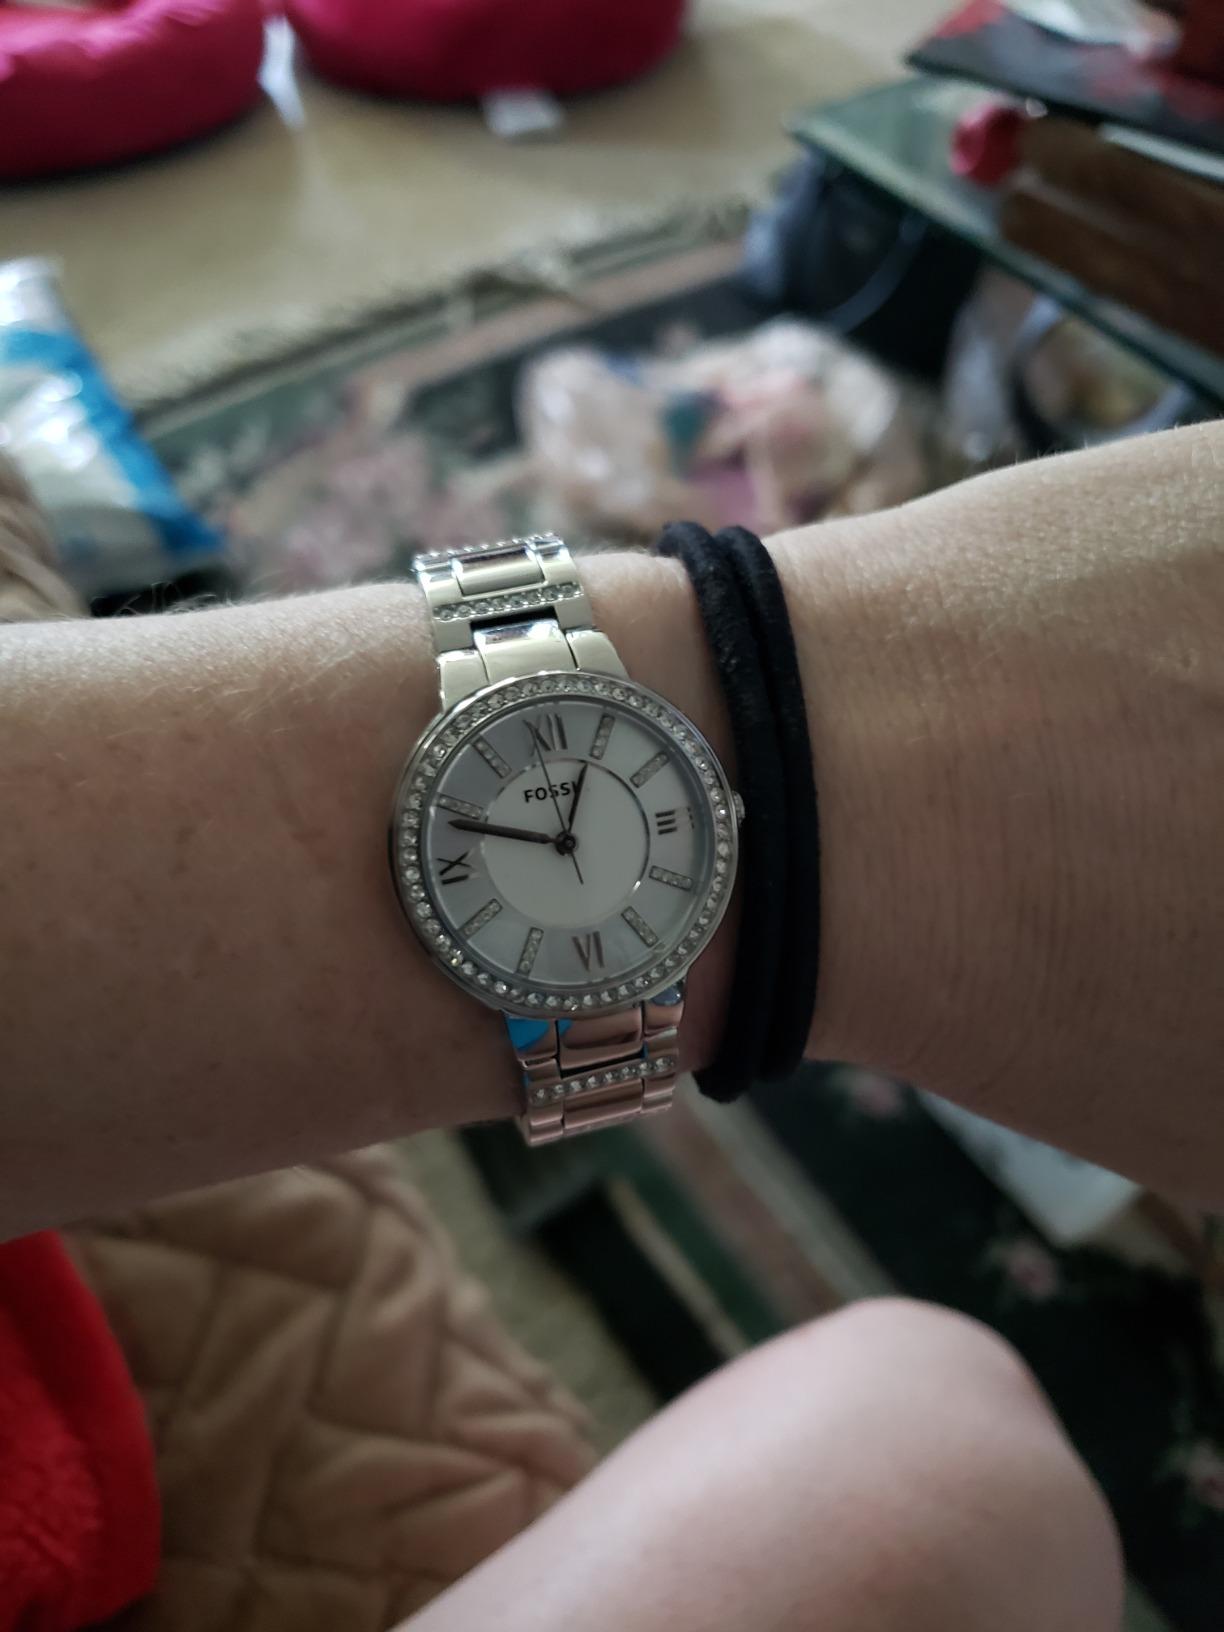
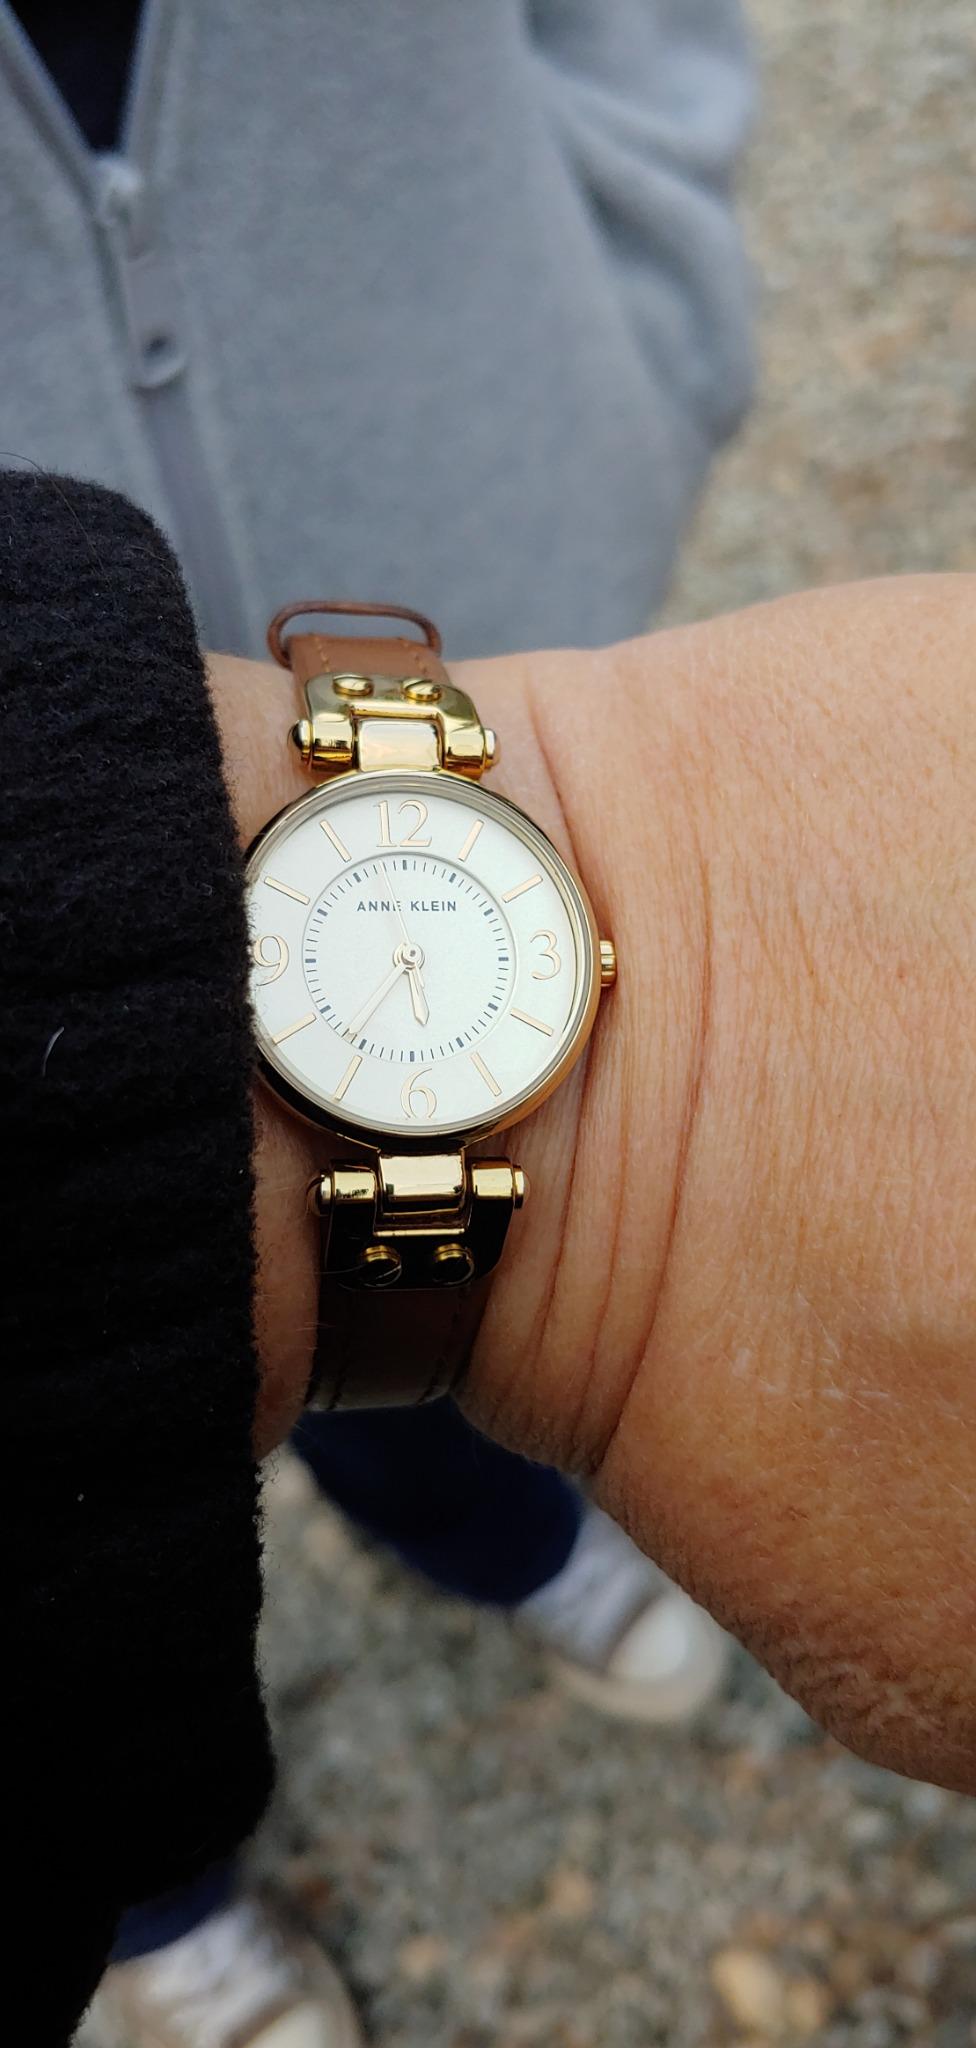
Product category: accessories_watch
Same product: no